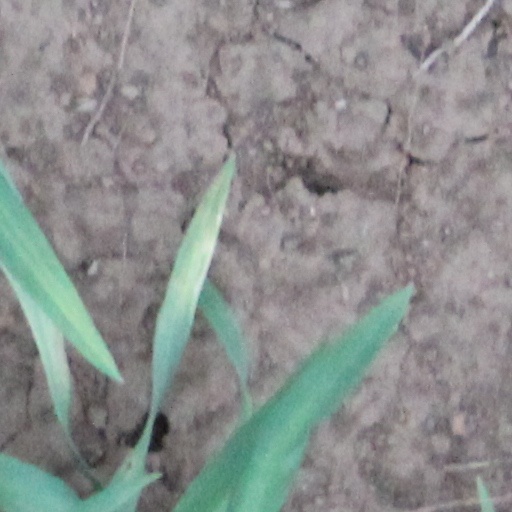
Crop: wheat